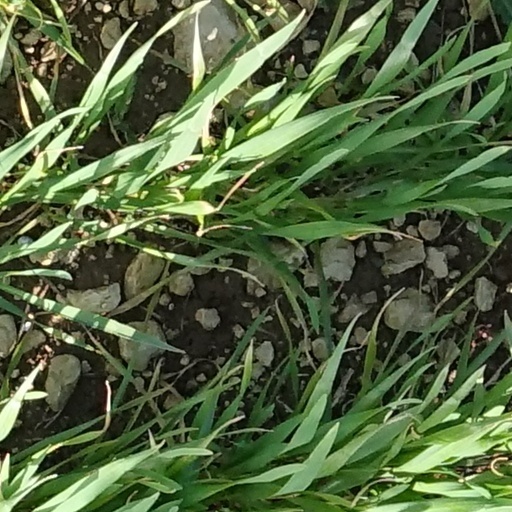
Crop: wheat